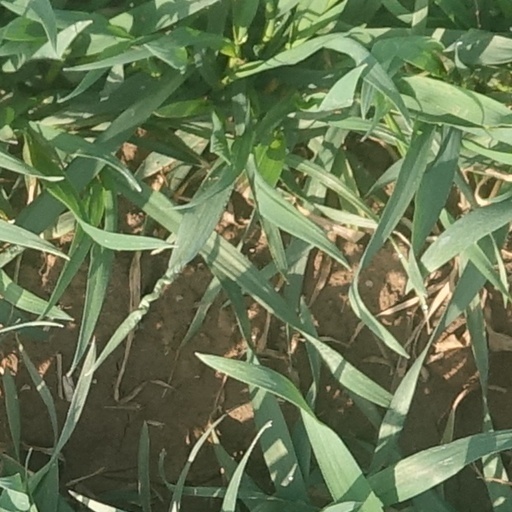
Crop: wheat